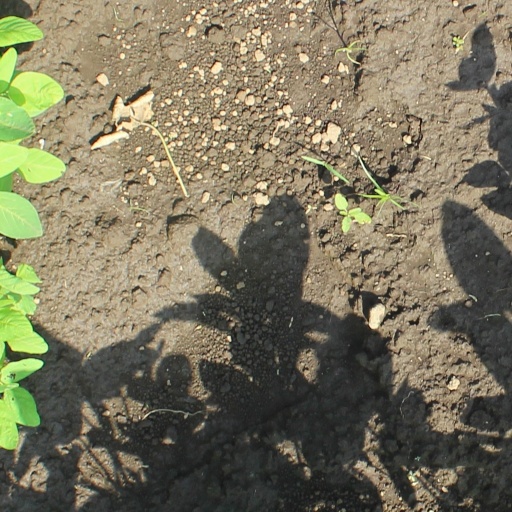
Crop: soybean